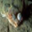
Label: flatfish